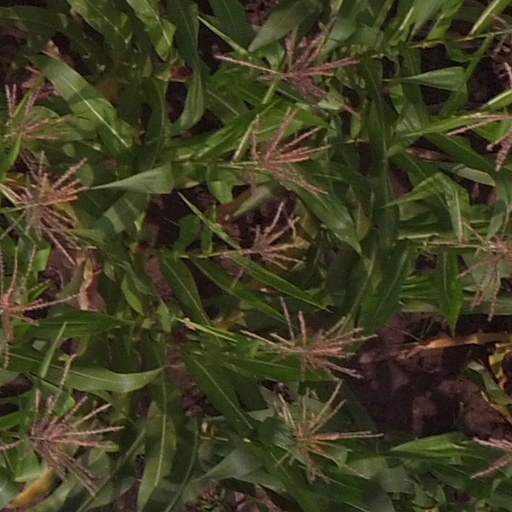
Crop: maize; corn